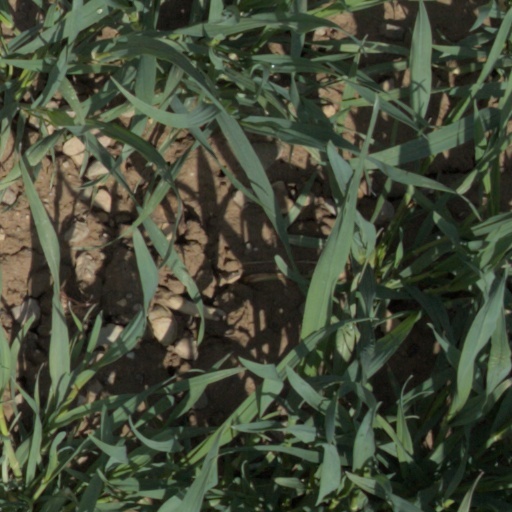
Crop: wheat